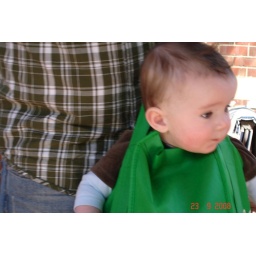
A boy in a bag (23.09.08)